Janet Leigh

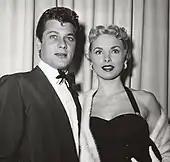

Leigh made her stage debut opposite Jack Cassidy in the original Broadway production of "Murder Among Friends", which opened at the Biltmore Theatre on December 28, 1975. The play ran for seventeen performances, closing on January 10, 1976. The play received varied reviews, with some critics who attended preview performances disliking the show. In 1979, Leigh appeared in a supporting role in "Boardwalk", opposite Ruth Gordon and Lee Strasberg, and received critical praise, with Vincent Canby of "The New York Times" lauding it as her "best role in years".